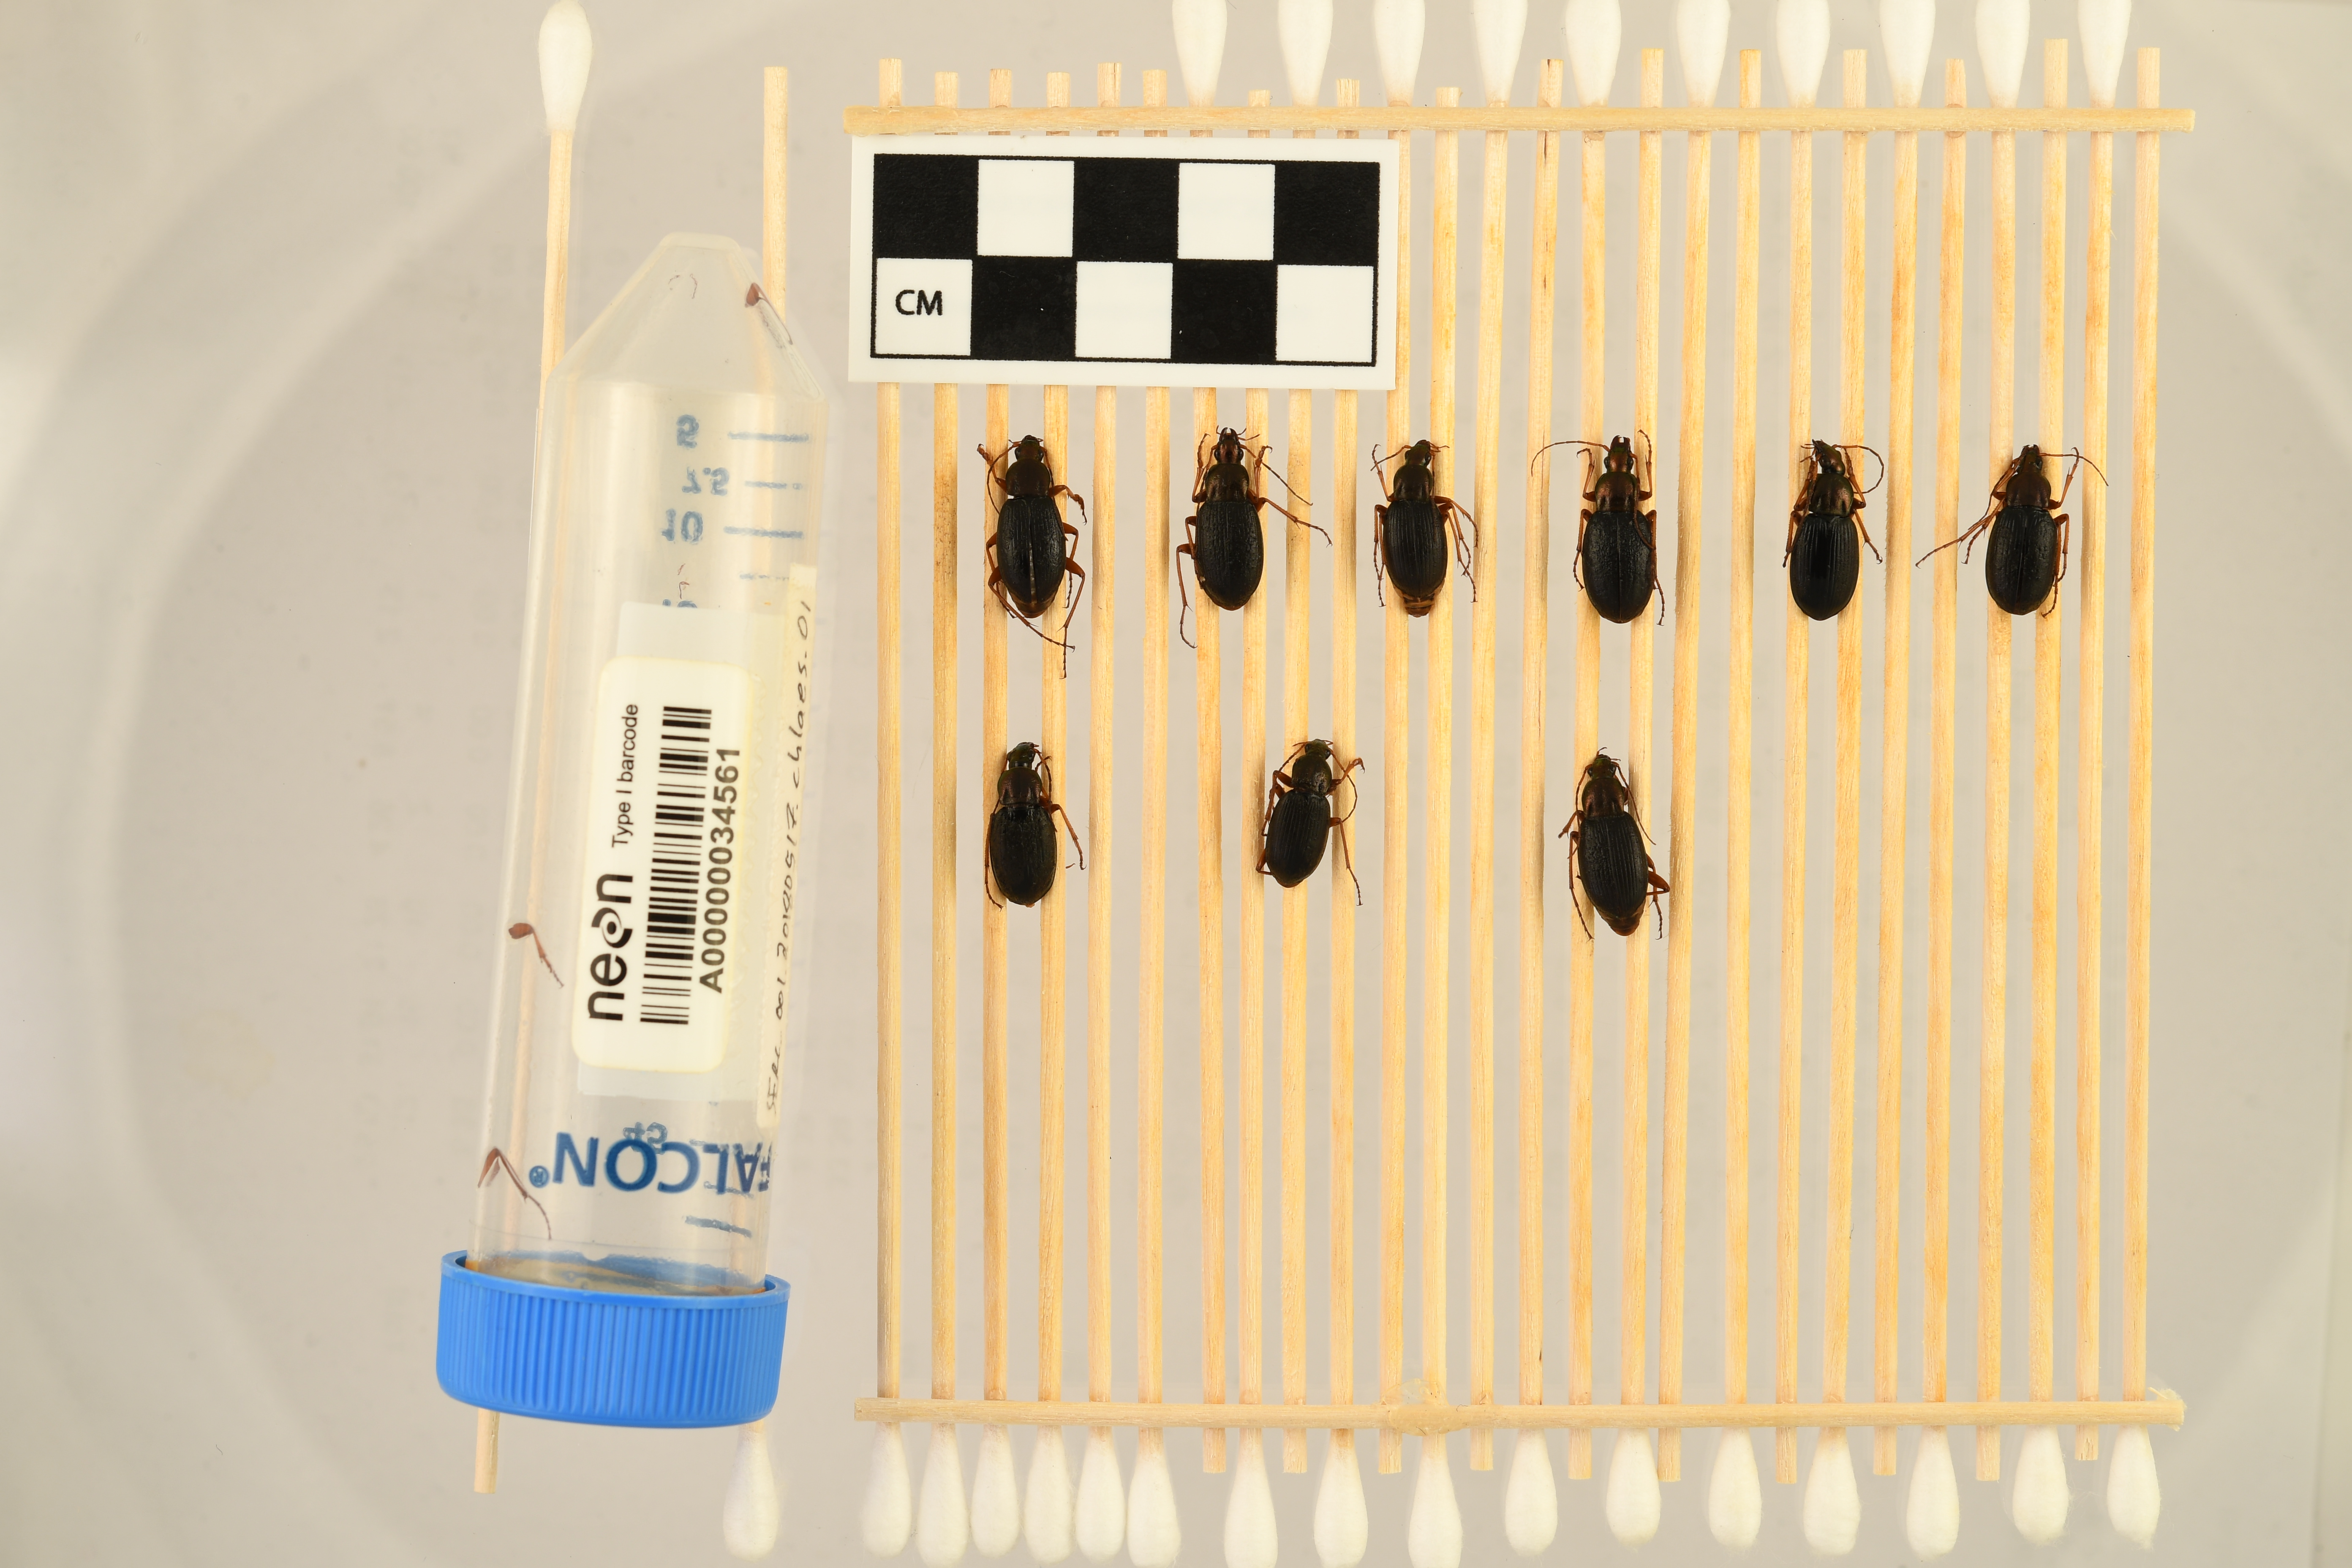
Chlaenius aestivus — Smithsonian Environmental Research Center NEON, plot SERC_001. Beetle 1, ElytraLength: 1.119 cm (lying flat: No)

Chlaenius aestivus — Smithsonian Environmental Research Center NEON, plot SERC_001. Beetle 1, ElytraWidth: 0.5369 cm (lying flat: No)

Chlaenius aestivus — Smithsonian Environmental Research Center NEON, plot SERC_001. Beetle 2, ElytraLength: 1.072 cm (lying flat: Yes)

Chlaenius aestivus — Smithsonian Environmental Research Center NEON, plot SERC_001. Beetle 2, ElytraWidth: 0.5815 cm (lying flat: Yes)

Chlaenius aestivus — Smithsonian Environmental Research Center NEON, plot SERC_001. Beetle 3, ElytraLength: 1.002 cm (lying flat: Yes)

Chlaenius aestivus — Smithsonian Environmental Research Center NEON, plot SERC_001. Beetle 3, ElytraWidth: 0.5117 cm (lying flat: Yes)

Chlaenius aestivus — Smithsonian Environmental Research Center NEON, plot SERC_001. Beetle 4, ElytraLength: 1.151 cm (lying flat: Yes)

Chlaenius aestivus — Smithsonian Environmental Research Center NEON, plot SERC_001. Beetle 4, ElytraWidth: 0.5697 cm (lying flat: Yes)

Chlaenius aestivus — Smithsonian Environmental Research Center NEON, plot SERC_001. Beetle 5, ElytraLength: 1.072 cm (lying flat: Yes)

Chlaenius aestivus — Smithsonian Environmental Research Center NEON, plot SERC_001. Beetle 5, ElytraWidth: 0.5137 cm (lying flat: Yes)

Chlaenius aestivus — Smithsonian Environmental Research Center NEON, plot SERC_001. Beetle 6, ElytraLength: 1.079 cm (lying flat: No)

Chlaenius aestivus — Smithsonian Environmental Research Center NEON, plot SERC_001. Beetle 6, ElytraWidth: 0.5253 cm (lying flat: No)

Chlaenius aestivus — Smithsonian Environmental Research Center NEON, plot SERC_001. Beetle 7, ElytraLength: 1.015 cm (lying flat: Yes)

Chlaenius aestivus — Smithsonian Environmental Research Center NEON, plot SERC_001. Beetle 7, ElytraWidth: 0.5476 cm (lying flat: Yes)

Chlaenius aestivus — Smithsonian Environmental Research Center NEON, plot SERC_001. Beetle 8, ElytraLength: 0.9447 cm (lying flat: Yes)

Chlaenius aestivus — Smithsonian Environmental Research Center NEON, plot SERC_001. Beetle 8, ElytraWidth: 0.4681 cm (lying flat: Yes)

Chlaenius aestivus — Smithsonian Environmental Research Center NEON, plot SERC_001. Beetle 9, ElytraLength: 1.038 cm (lying flat: Yes)

Chlaenius aestivus — Smithsonian Environmental Research Center NEON, plot SERC_001. Beetle 9, ElytraWidth: 0.5509 cm (lying flat: Yes)

Chlaenius aestivus — Smithsonian Environmental Research Center NEON, plot SERC_001. Beetle 1, ElytraLength: 0.9901 cm (lying flat: Yes)

Chlaenius aestivus — Smithsonian Environmental Research Center NEON, plot SERC_001. Beetle 1, ElytraWidth: 0.4791 cm (lying flat: Yes)

Chlaenius aestivus — Smithsonian Environmental Research Center NEON, plot SERC_001. Beetle 2, ElytraLength: 0.9578 cm (lying flat: Yes)

Chlaenius aestivus — Smithsonian Environmental Research Center NEON, plot SERC_001. Beetle 2, ElytraWidth: 0.5213 cm (lying flat: Yes)

Chlaenius aestivus — Smithsonian Environmental Research Center NEON, plot SERC_001. Beetle 3, ElytraLength: 0.8647 cm (lying flat: Yes)

Chlaenius aestivus — Smithsonian Environmental Research Center NEON, plot SERC_001. Beetle 3, ElytraWidth: 0.4578 cm (lying flat: Yes)

Chlaenius aestivus — Smithsonian Environmental Research Center NEON, plot SERC_001. Beetle 4, ElytraLength: 0.9894 cm (lying flat: Yes)

Chlaenius aestivus — Smithsonian Environmental Research Center NEON, plot SERC_001. Beetle 4, ElytraWidth: 0.5 cm (lying flat: Yes)

Chlaenius aestivus — Smithsonian Environmental Research Center NEON, plot SERC_001. Beetle 5, ElytraLength: 0.9487 cm (lying flat: Yes)

Chlaenius aestivus — Smithsonian Environmental Research Center NEON, plot SERC_001. Beetle 5, ElytraWidth: 0.4381 cm (lying flat: Yes)

Chlaenius aestivus — Smithsonian Environmental Research Center NEON, plot SERC_001. Beetle 6, ElytraLength: 0.942 cm (lying flat: Yes)

Chlaenius aestivus — Smithsonian Environmental Research Center NEON, plot SERC_001. Beetle 6, ElytraWidth: 0.4805 cm (lying flat: Yes)

Chlaenius aestivus — Smithsonian Environmental Research Center NEON, plot SERC_001. Beetle 7, ElytraLength: 0.8753 cm (lying flat: Yes)

Chlaenius aestivus — Smithsonian Environmental Research Center NEON, plot SERC_001. Beetle 7, ElytraWidth: 0.4585 cm (lying flat: Yes)

Chlaenius aestivus — Smithsonian Environmental Research Center NEON, plot SERC_001. Beetle 8, ElytraLength: 0.8721 cm (lying flat: Yes)

Chlaenius aestivus — Smithsonian Environmental Research Center NEON, plot SERC_001. Beetle 8, ElytraWidth: 0.4208 cm (lying flat: Yes)

Chlaenius aestivus — Smithsonian Environmental Research Center NEON, plot SERC_001. Beetle 9, ElytraLength: 0.9372 cm (lying flat: Yes)

Chlaenius aestivus — Smithsonian Environmental Research Center NEON, plot SERC_001. Beetle 9, ElytraWidth: 0.4861 cm (lying flat: Yes)

Chlaenius aestivus — Smithsonian Environmental Research Center NEON, plot SERC_001. Beetle 1, ElytraLength: 0.989 cm (lying flat: Yes)

Chlaenius aestivus — Smithsonian Environmental Research Center NEON, plot SERC_001. Beetle 1, ElytraWidth: 0.4275 cm (lying flat: Yes)

Chlaenius aestivus — Smithsonian Environmental Research Center NEON, plot SERC_001. Beetle 2, ElytraLength: 1.012 cm (lying flat: Yes)

Chlaenius aestivus — Smithsonian Environmental Research Center NEON, plot SERC_001. Beetle 2, ElytraWidth: 0.5057 cm (lying flat: Yes)

Chlaenius aestivus — Smithsonian Environmental Research Center NEON, plot SERC_001. Beetle 3, ElytraLength: 0.9462 cm (lying flat: Yes)

Chlaenius aestivus — Smithsonian Environmental Research Center NEON, plot SERC_001. Beetle 3, ElytraWidth: 0.4608 cm (lying flat: Yes)

Chlaenius aestivus — Smithsonian Environmental Research Center NEON, plot SERC_001. Beetle 4, ElytraLength: 1.056 cm (lying flat: Yes)

Chlaenius aestivus — Smithsonian Environmental Research Center NEON, plot SERC_001. Beetle 4, ElytraWidth: 0.5056 cm (lying flat: Yes)

Chlaenius aestivus — Smithsonian Environmental Research Center NEON, plot SERC_001. Beetle 5, ElytraLength: 0.9918 cm (lying flat: Yes)

Chlaenius aestivus — Smithsonian Environmental Research Center NEON, plot SERC_001. Beetle 5, ElytraWidth: 0.4628 cm (lying flat: Yes)

Chlaenius aestivus — Smithsonian Environmental Research Center NEON, plot SERC_001. Beetle 6, ElytraLength: 1.027 cm (lying flat: Yes)

Chlaenius aestivus — Smithsonian Environmental Research Center NEON, plot SERC_001. Beetle 6, ElytraWidth: 0.4843 cm (lying flat: Yes)

Chlaenius aestivus — Smithsonian Environmental Research Center NEON, plot SERC_001. Beetle 7, ElytraLength: 0.9134 cm (lying flat: Yes)

Chlaenius aestivus — Smithsonian Environmental Research Center NEON, plot SERC_001. Beetle 7, ElytraWidth: 0.472 cm (lying flat: Yes)

Chlaenius aestivus — Smithsonian Environmental Research Center NEON, plot SERC_001. Beetle 8, ElytraLength: 0.883 cm (lying flat: Yes)

Chlaenius aestivus — Smithsonian Environmental Research Center NEON, plot SERC_001. Beetle 8, ElytraWidth: 0.4278 cm (lying flat: Yes)

Chlaenius aestivus — Smithsonian Environmental Research Center NEON, plot SERC_001. Beetle 9, ElytraLength: 1.003 cm (lying flat: Yes)

Chlaenius aestivus — Smithsonian Environmental Research Center NEON, plot SERC_001. Beetle 9, ElytraWidth: 0.5006 cm (lying flat: Yes)